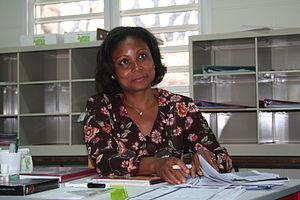
Monique Orphé, née le 15 octobre 1964 à Saint-Denis, est une femme politique française. Membre du Parti socialiste, elle est députée de La Réunion de 2012 à 2017.